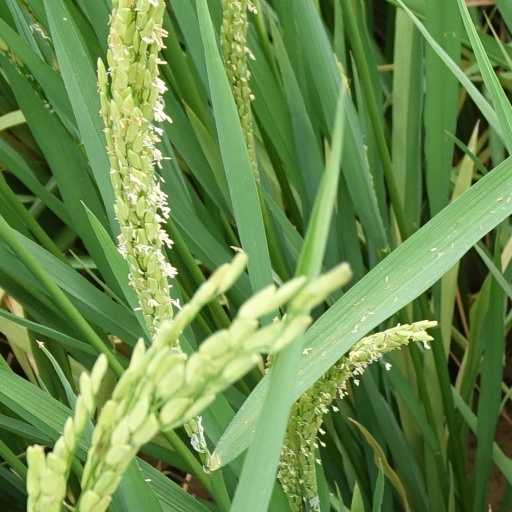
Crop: rice